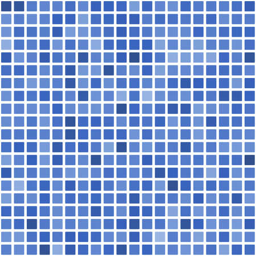
seamless pattern of the abstract squared tiles